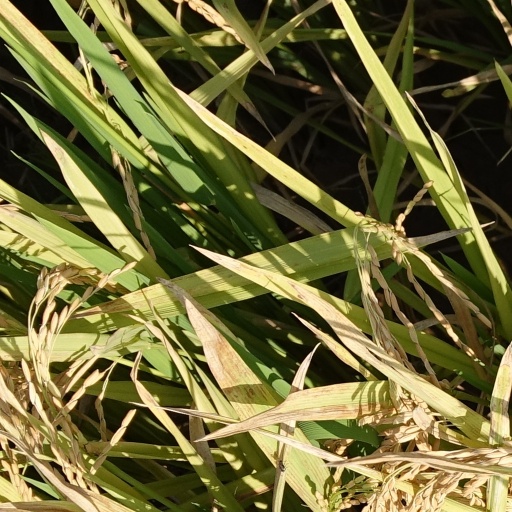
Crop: rice